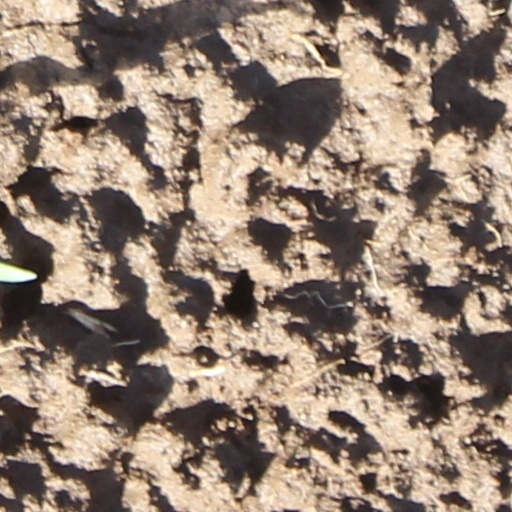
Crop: wheat